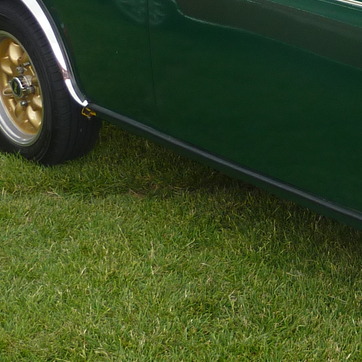
Material: foliage